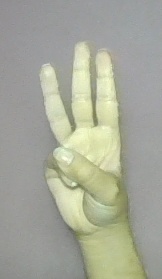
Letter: thaa